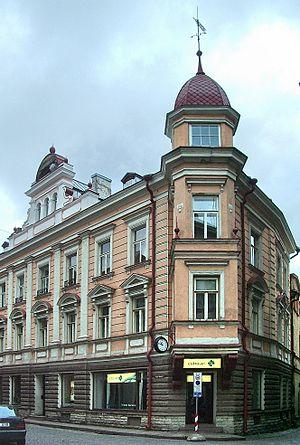
La rue Suur-Karja est une rue du quartier Vanalinn à Tallinn en Estonie.